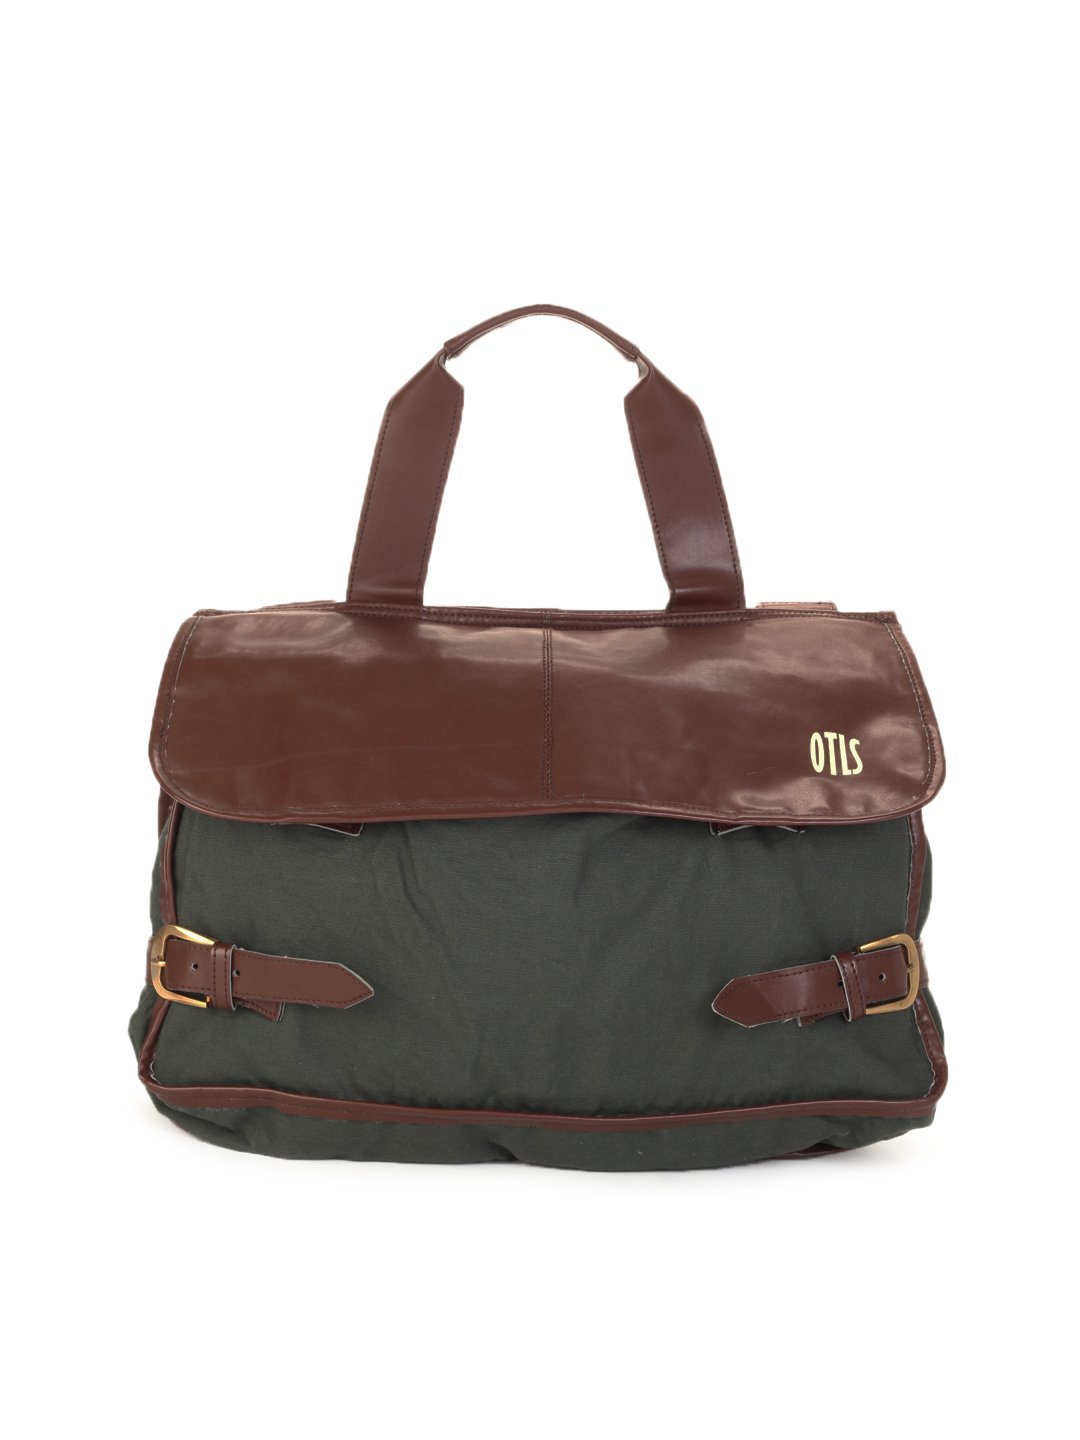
OTLS Unisex Green Dual Flap Bag
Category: Accessories / Bags / Handbags
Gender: Unisex
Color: Green
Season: Fall 2012
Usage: Casual